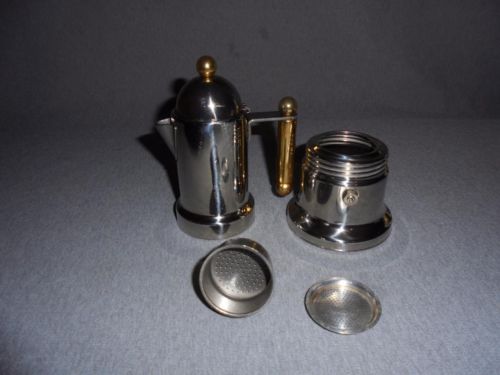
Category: coffee maker